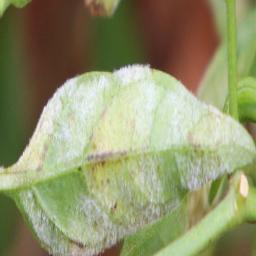
Label: powdery mildew